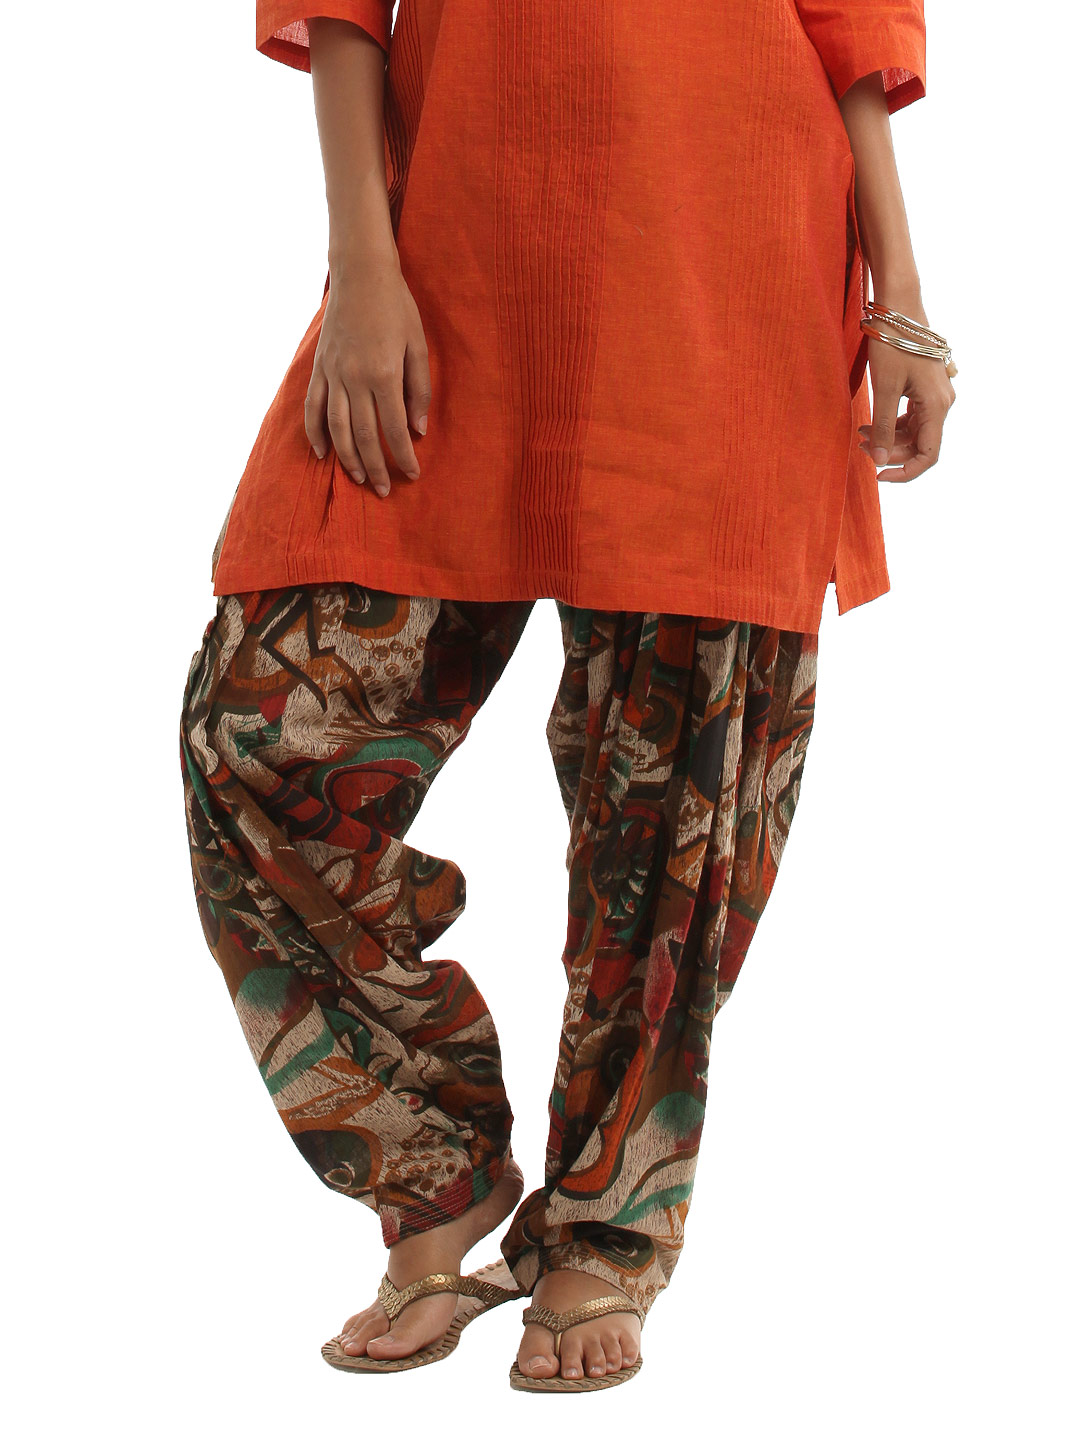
Shree Women Rust & Red Patiala
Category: Apparel / Bottomwear / Patiala
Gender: Women
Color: Rust
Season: Summer 2010
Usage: Ethnic